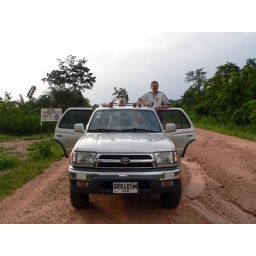
Near The Waterfall Lodge in Wli, our destination of the first day of our road trip. The car still looks pretty clean...